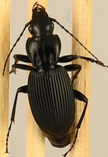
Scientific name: Pterostichus lachrymosus
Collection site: Mountain Lake Biological Station NEON (MLBS), plot MLBS_002